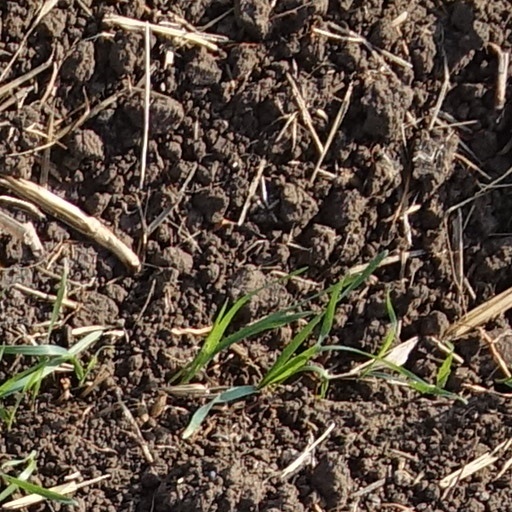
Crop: wheat